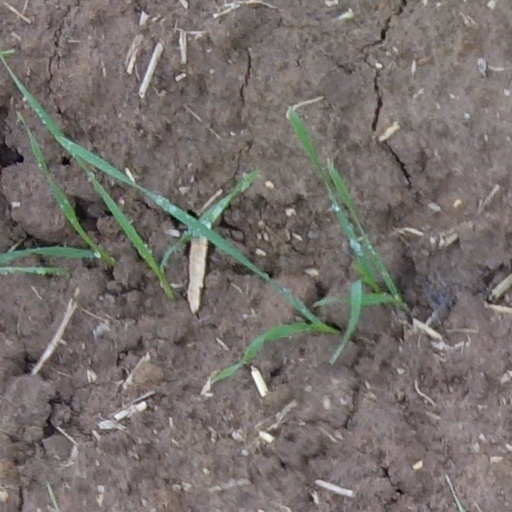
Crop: wheat